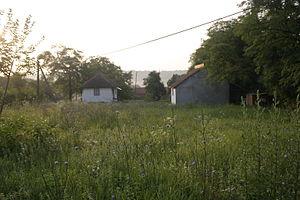
Krćevac est un village de Serbie situé dans la municipalité de Topola, district de Šumadija. Au recensement de 2011, il comptait 617 habitants.